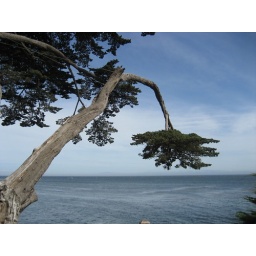
The tree over the ocean